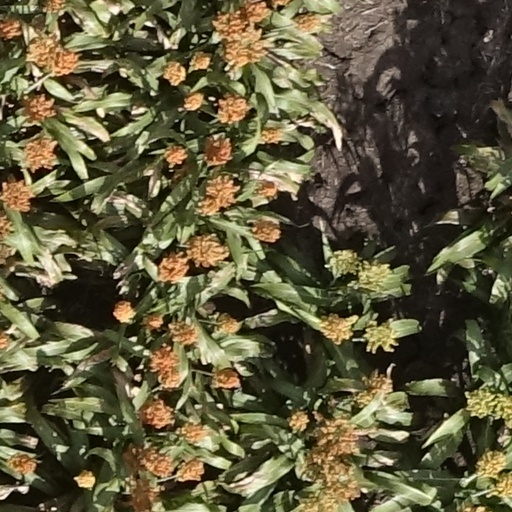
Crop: sorghum